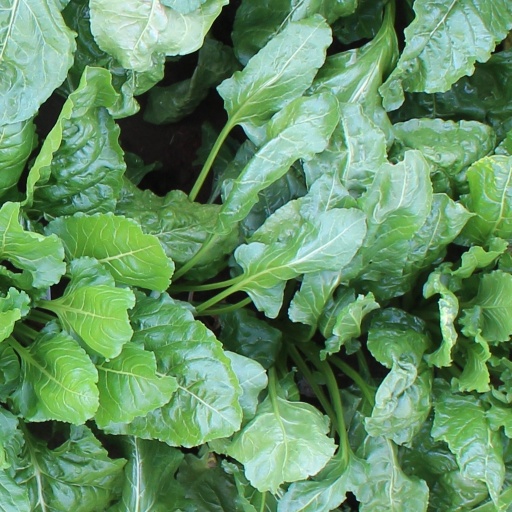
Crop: sugar beet